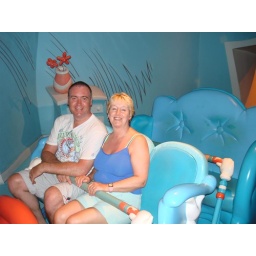
cat in the hat ride